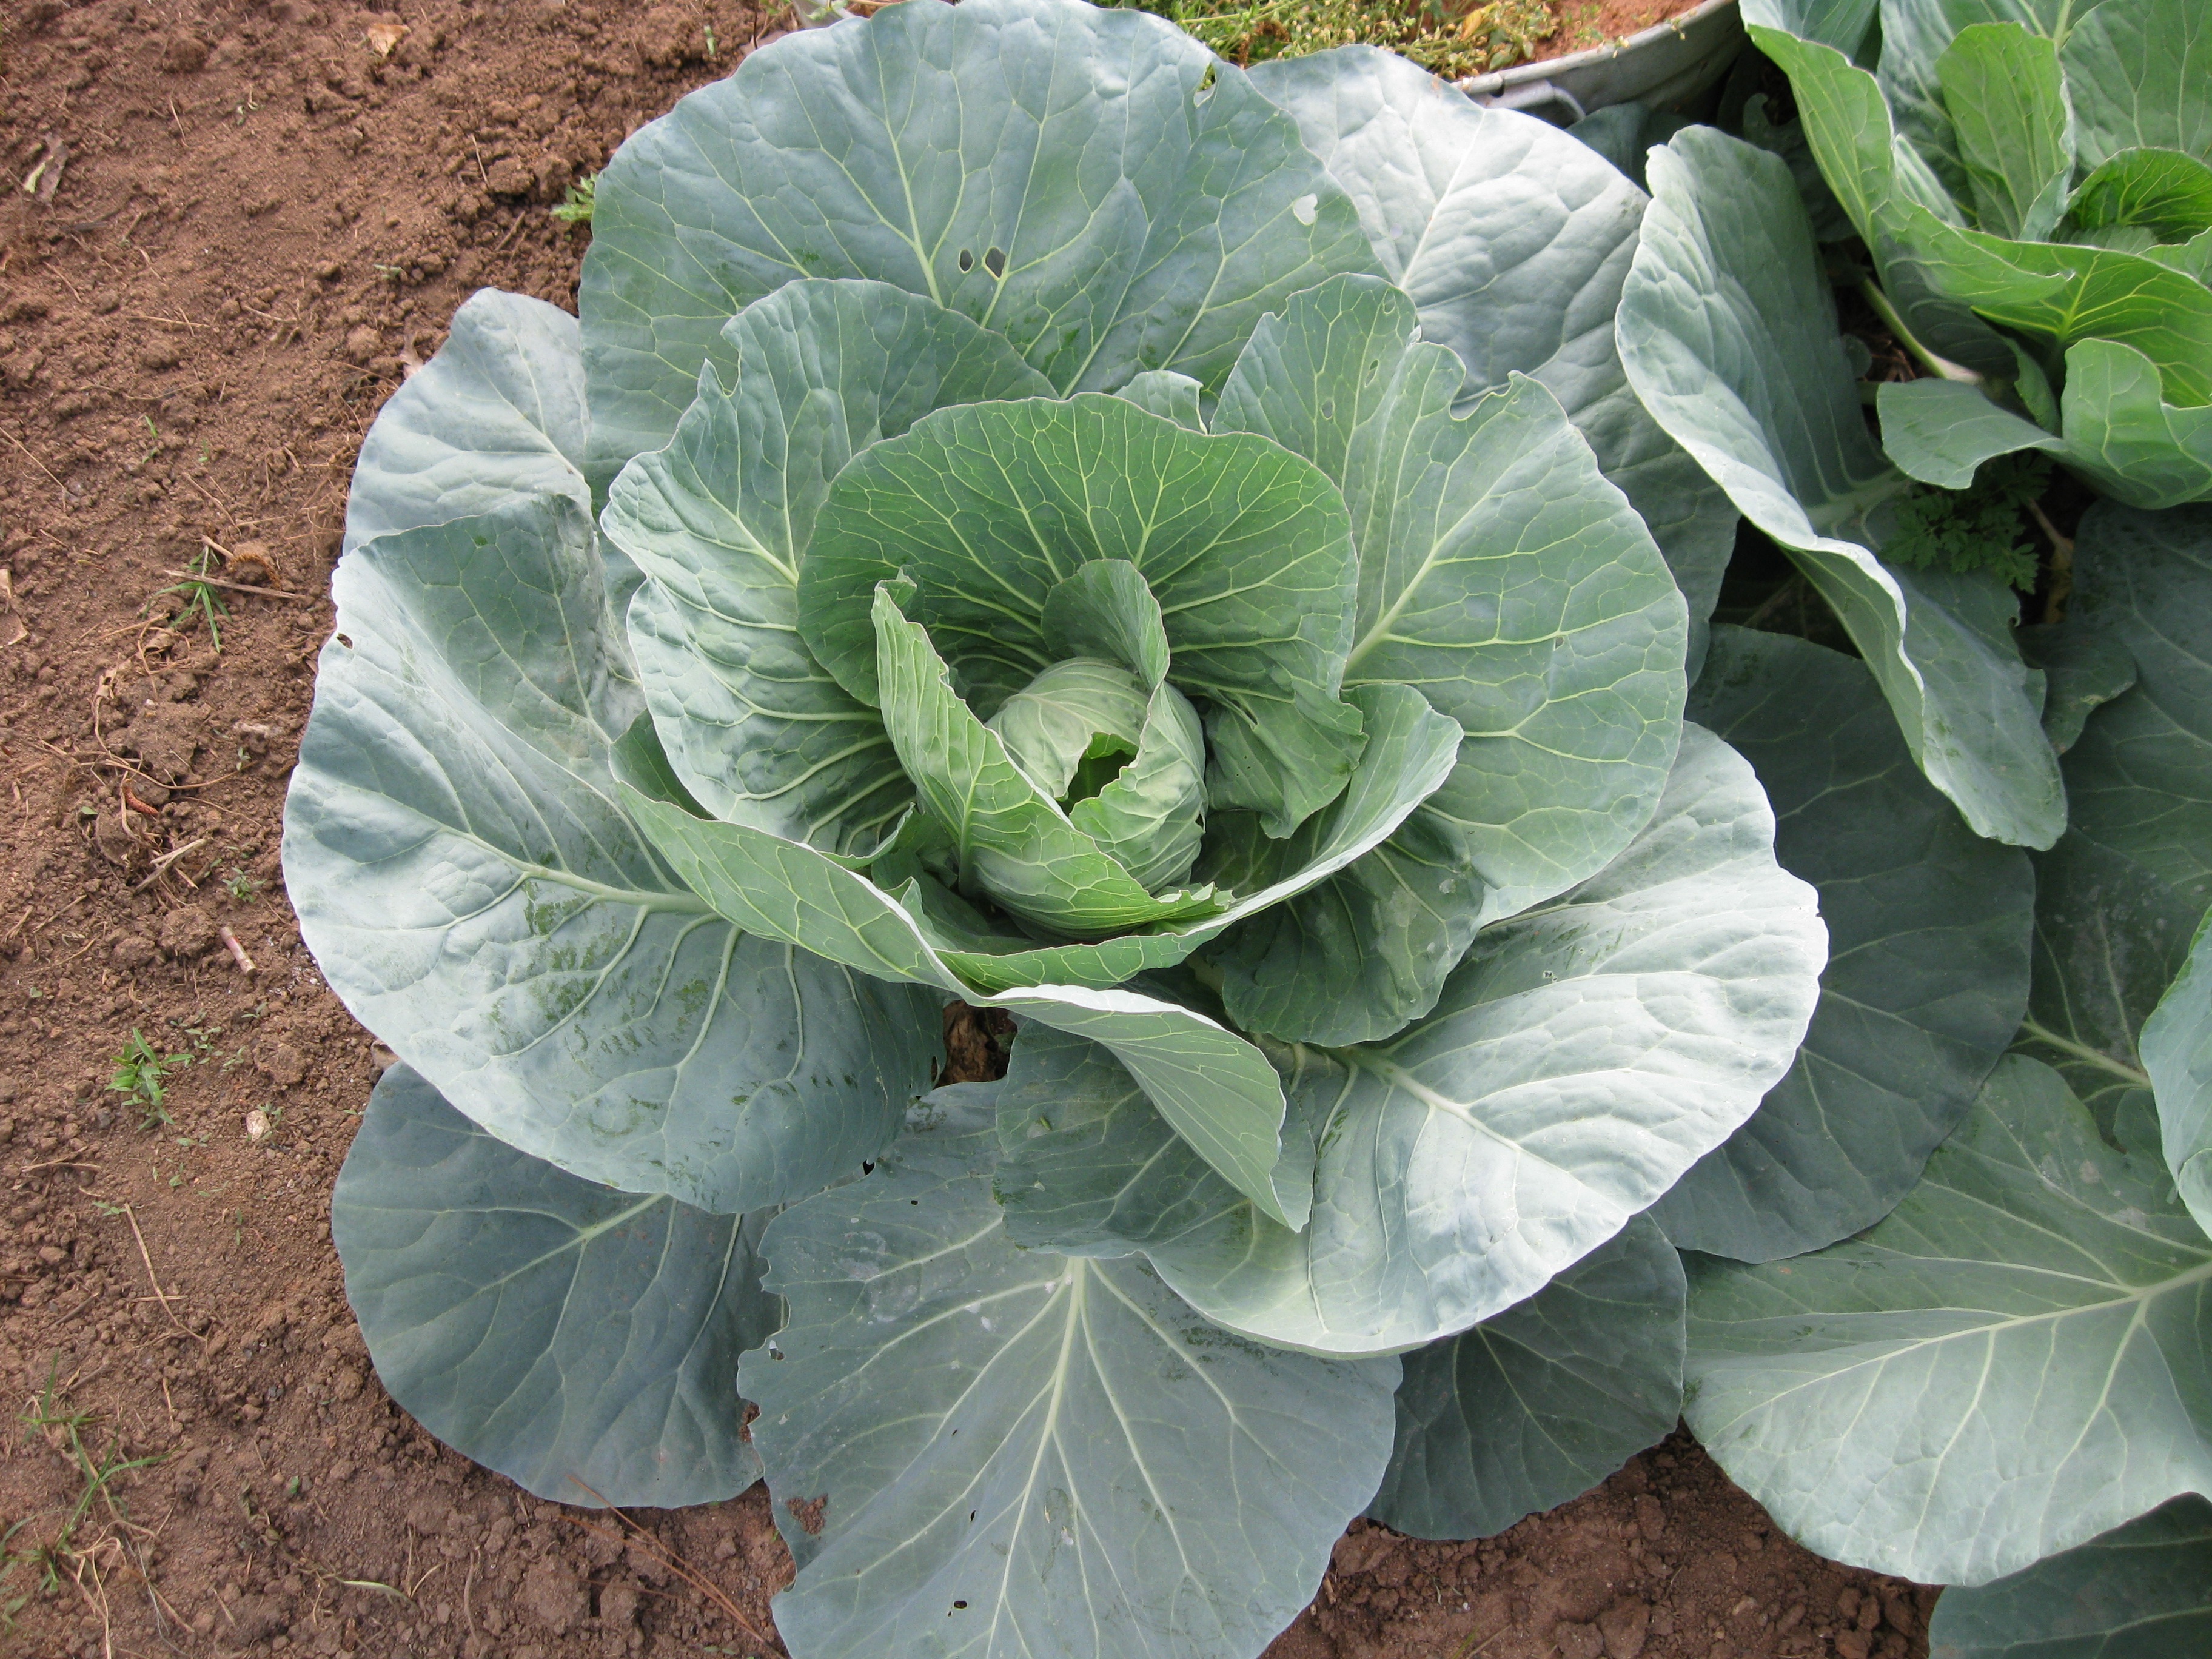
nature, plant, flower, summer, food, farming, harvest, ingredient, produce, vegetable, agriculture, garden, gardening, growing, vegetarian, cabbage, brassica, organic, collard greens, fresh vegetables, annual plant, mustard plant, leaf vegetable, komatsuna